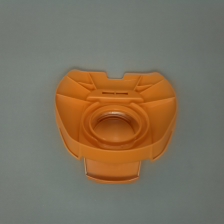
Color: red/orange/pink/fuchsia/brown
Cap type: flip-top cap